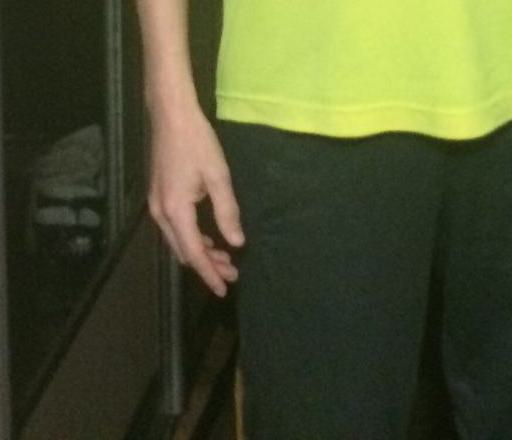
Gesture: no_gesture